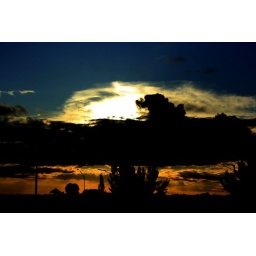
This was taken from a moving car around 5pm in west palm beach floida.